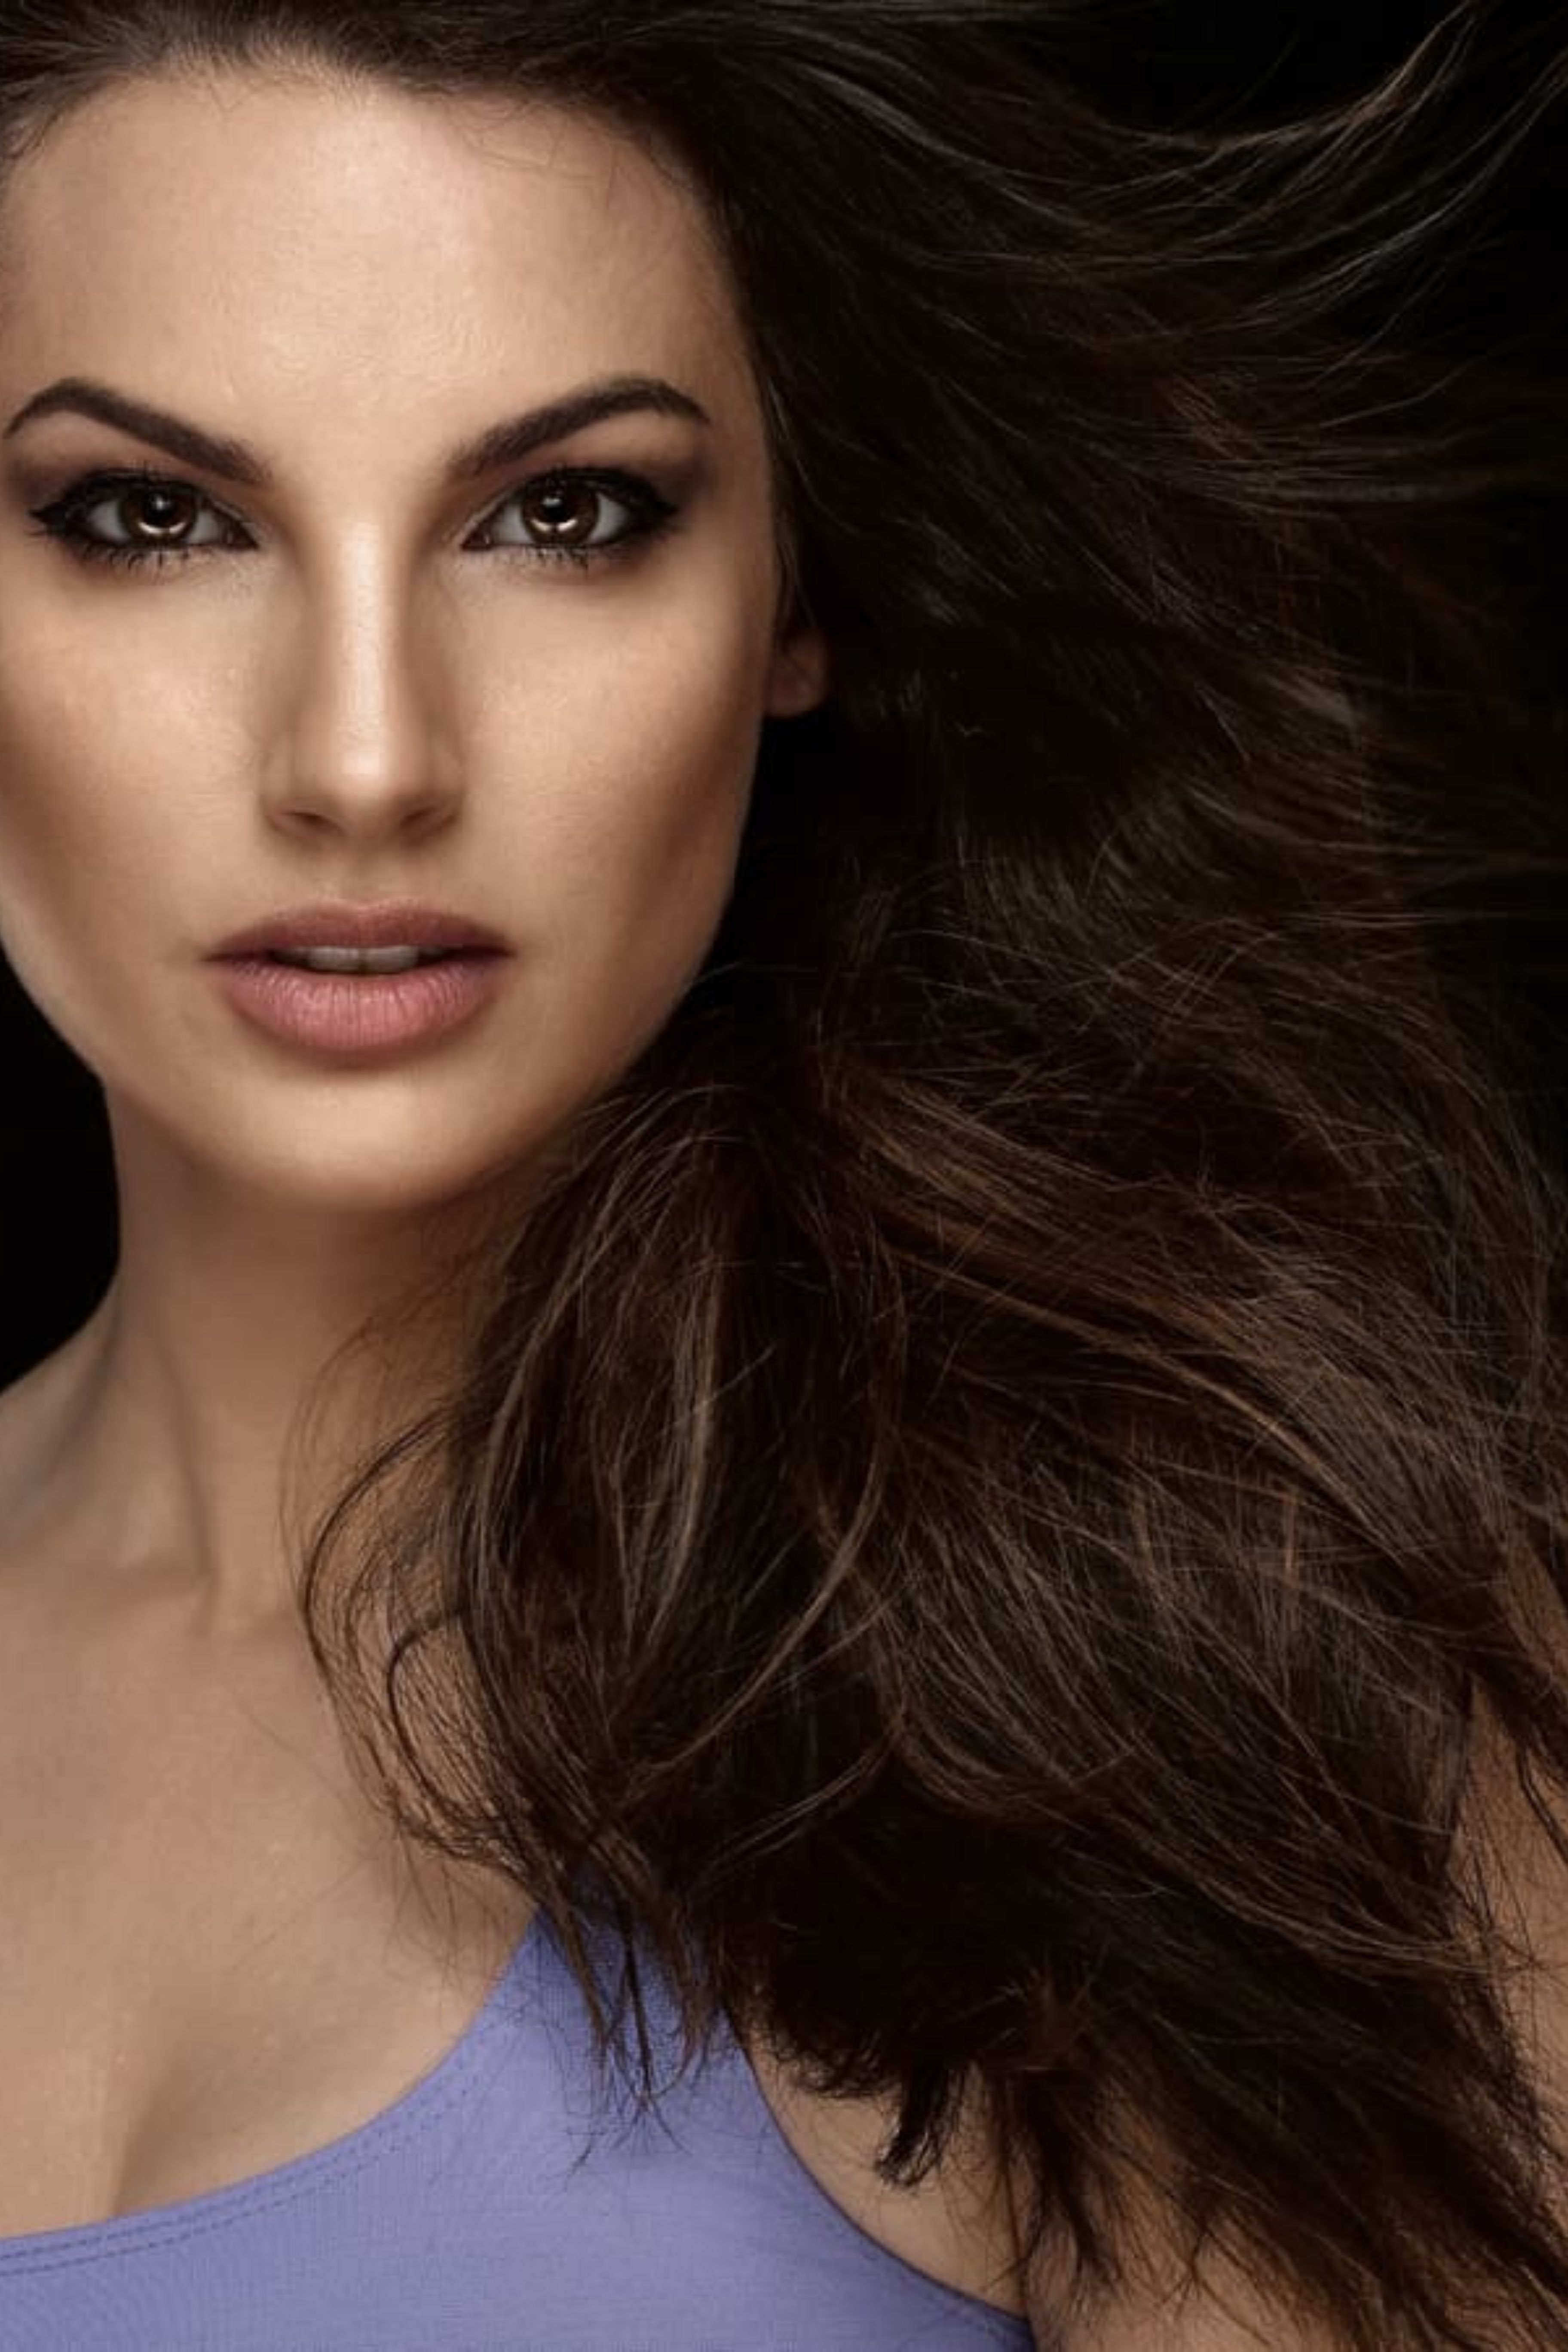
photographer, nose, hair, cheek, skin, joint, lip, chin, shoulder, eyebrow, eyelash, flash photography, jaw, neck, eye liner, iris, makeover, layered hair, eye shadow, black hair, long hair, Step cutting, lipstick, fashion model, liver, chest, electric blue, brown hair, blond, throat, surfer hair, portrait photography, smile, hair coloring, portrait, jewellery, photo shoot, feathered hair